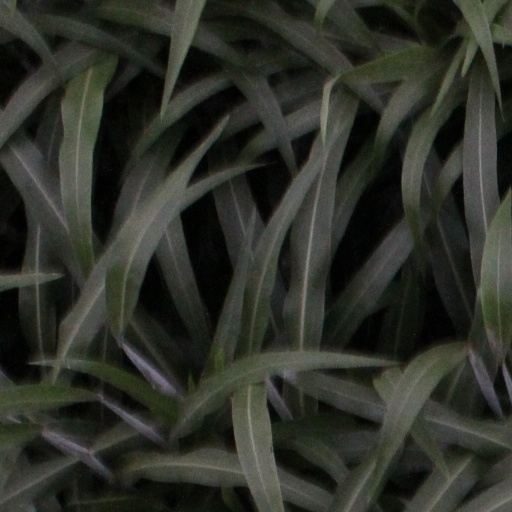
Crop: sorghum